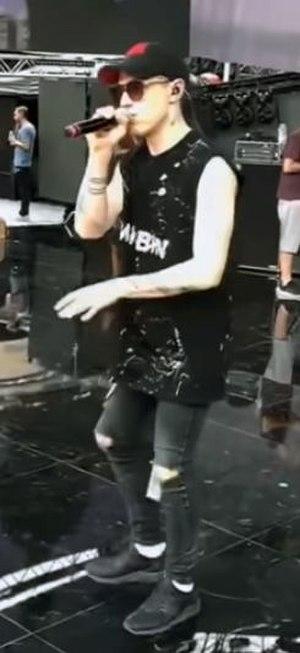
Irama est un chanteur italien.